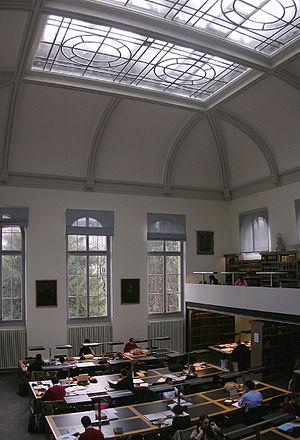
La Bibliothèque de Genève, est l'une des principales et des plus anciennes bibliothèques patrimoniales et encyclopédiques de Suisse. Elle est située à Genève et est créée de manière concomitante au Collège et à l'Académie fondés par Jean Calvin en 1559. De 1907 à 2006, elle est connue sous le nom de Bibliothèque publique et universitaire.
Cette liste présente les biens culturels d'importance nationale dans le canton de Genève. Cette liste correspond à l'édition 2009 de l'Inventaire Suisse des biens culturels d'importance nationale pour le canton de Genève. Il est trié par commune et inclus : 86 bâtiments séparés, 46 collections et 10 sites archéologiques.